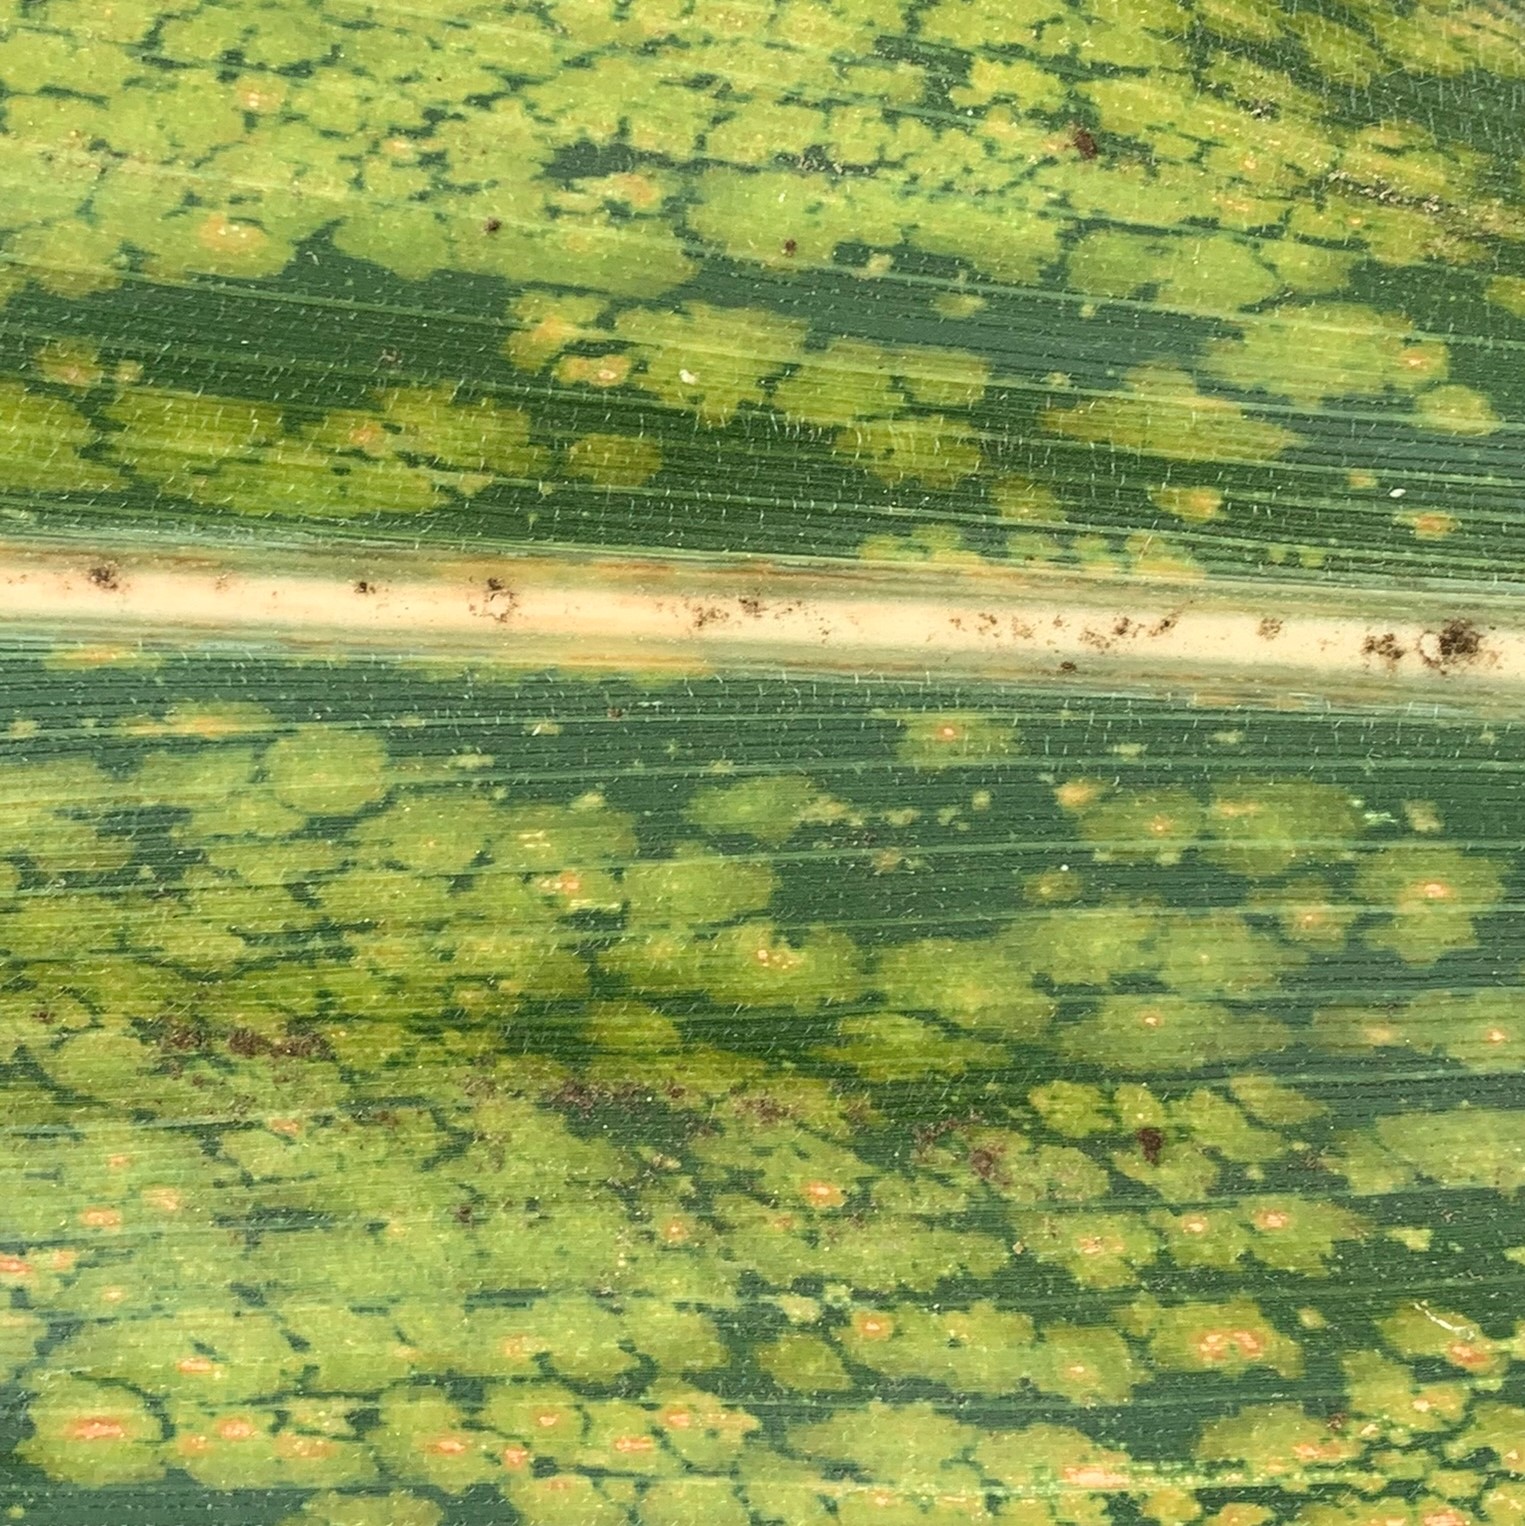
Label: MLN